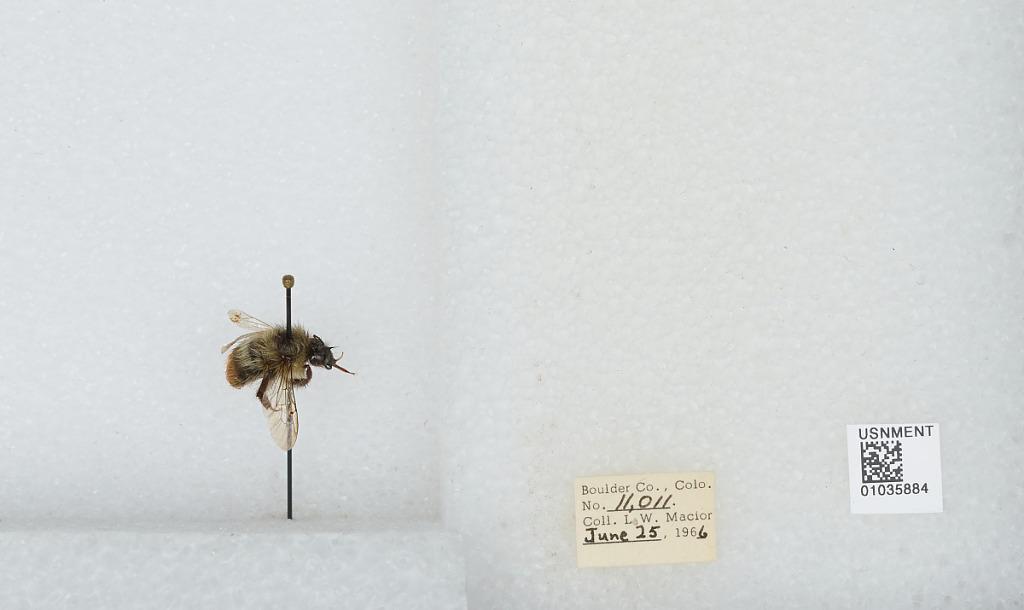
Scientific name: Bombus (Pyrobombus) mixtus Cresson
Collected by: L. Macior
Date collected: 1966-6-25
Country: United States
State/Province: Colorado
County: Boulder
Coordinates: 40.015, -105.27